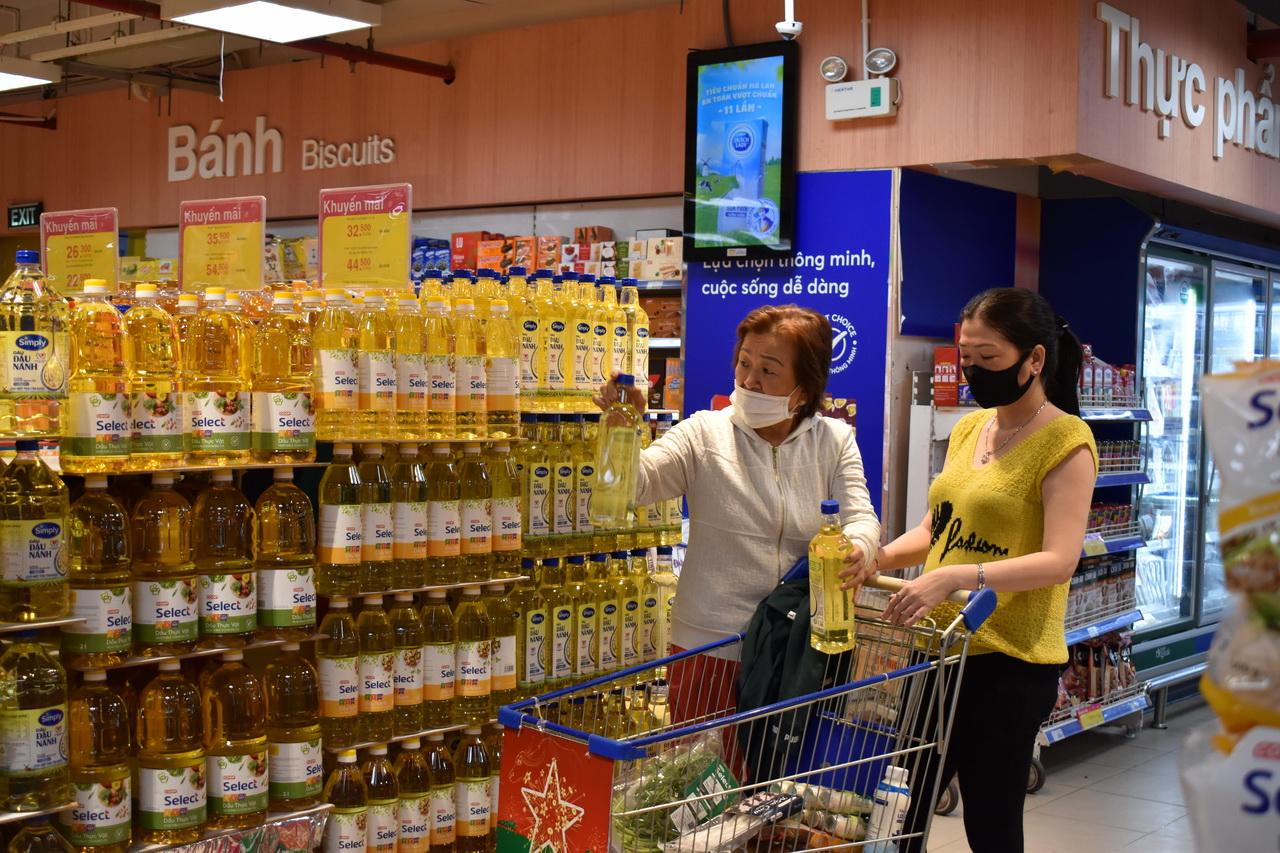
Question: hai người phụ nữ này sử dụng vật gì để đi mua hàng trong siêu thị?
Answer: sử dụng xe đẩy